Austin Chalk

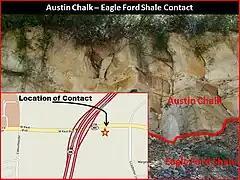
Contact Austin Chalk - Eagle Ford Shale in Texas

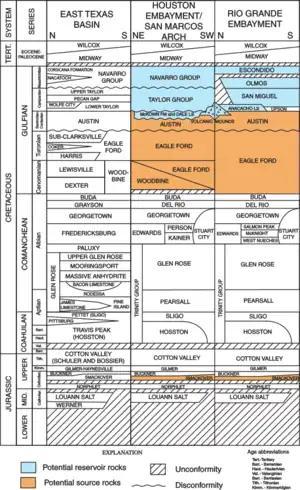
Austin Chalk stratigraphic column

The Austin Chalk is an upper Cretaceous geologic formation in the Gulf Coast region of the United States. It is named after type section outcrops near Austin, Texas. The formation is made up of chalk and marl.